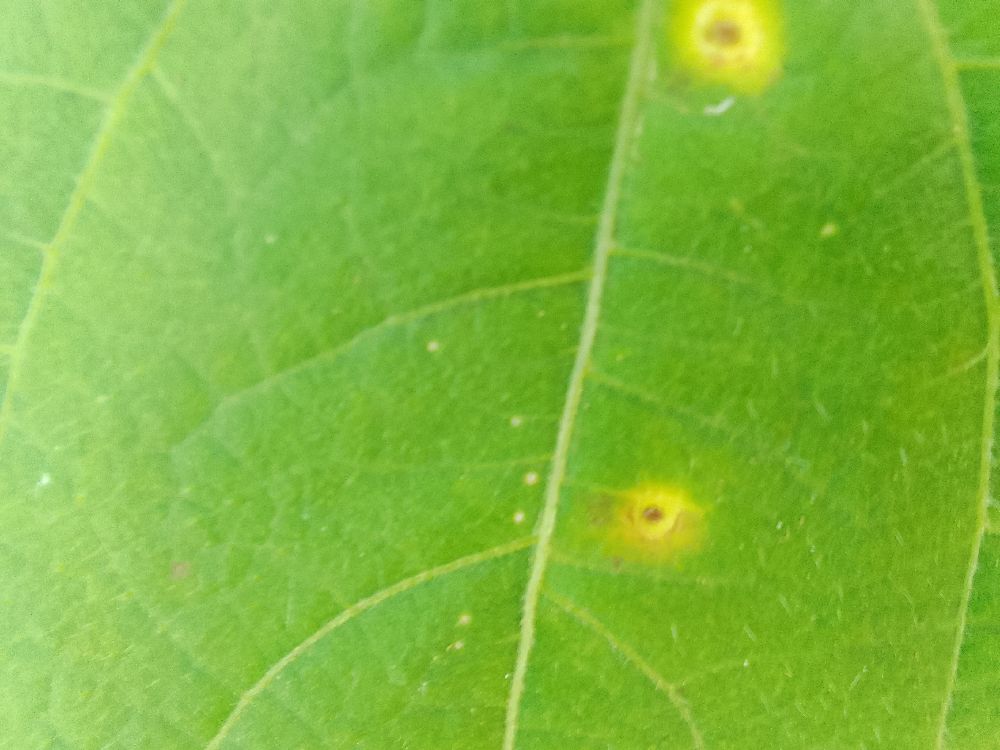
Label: rust